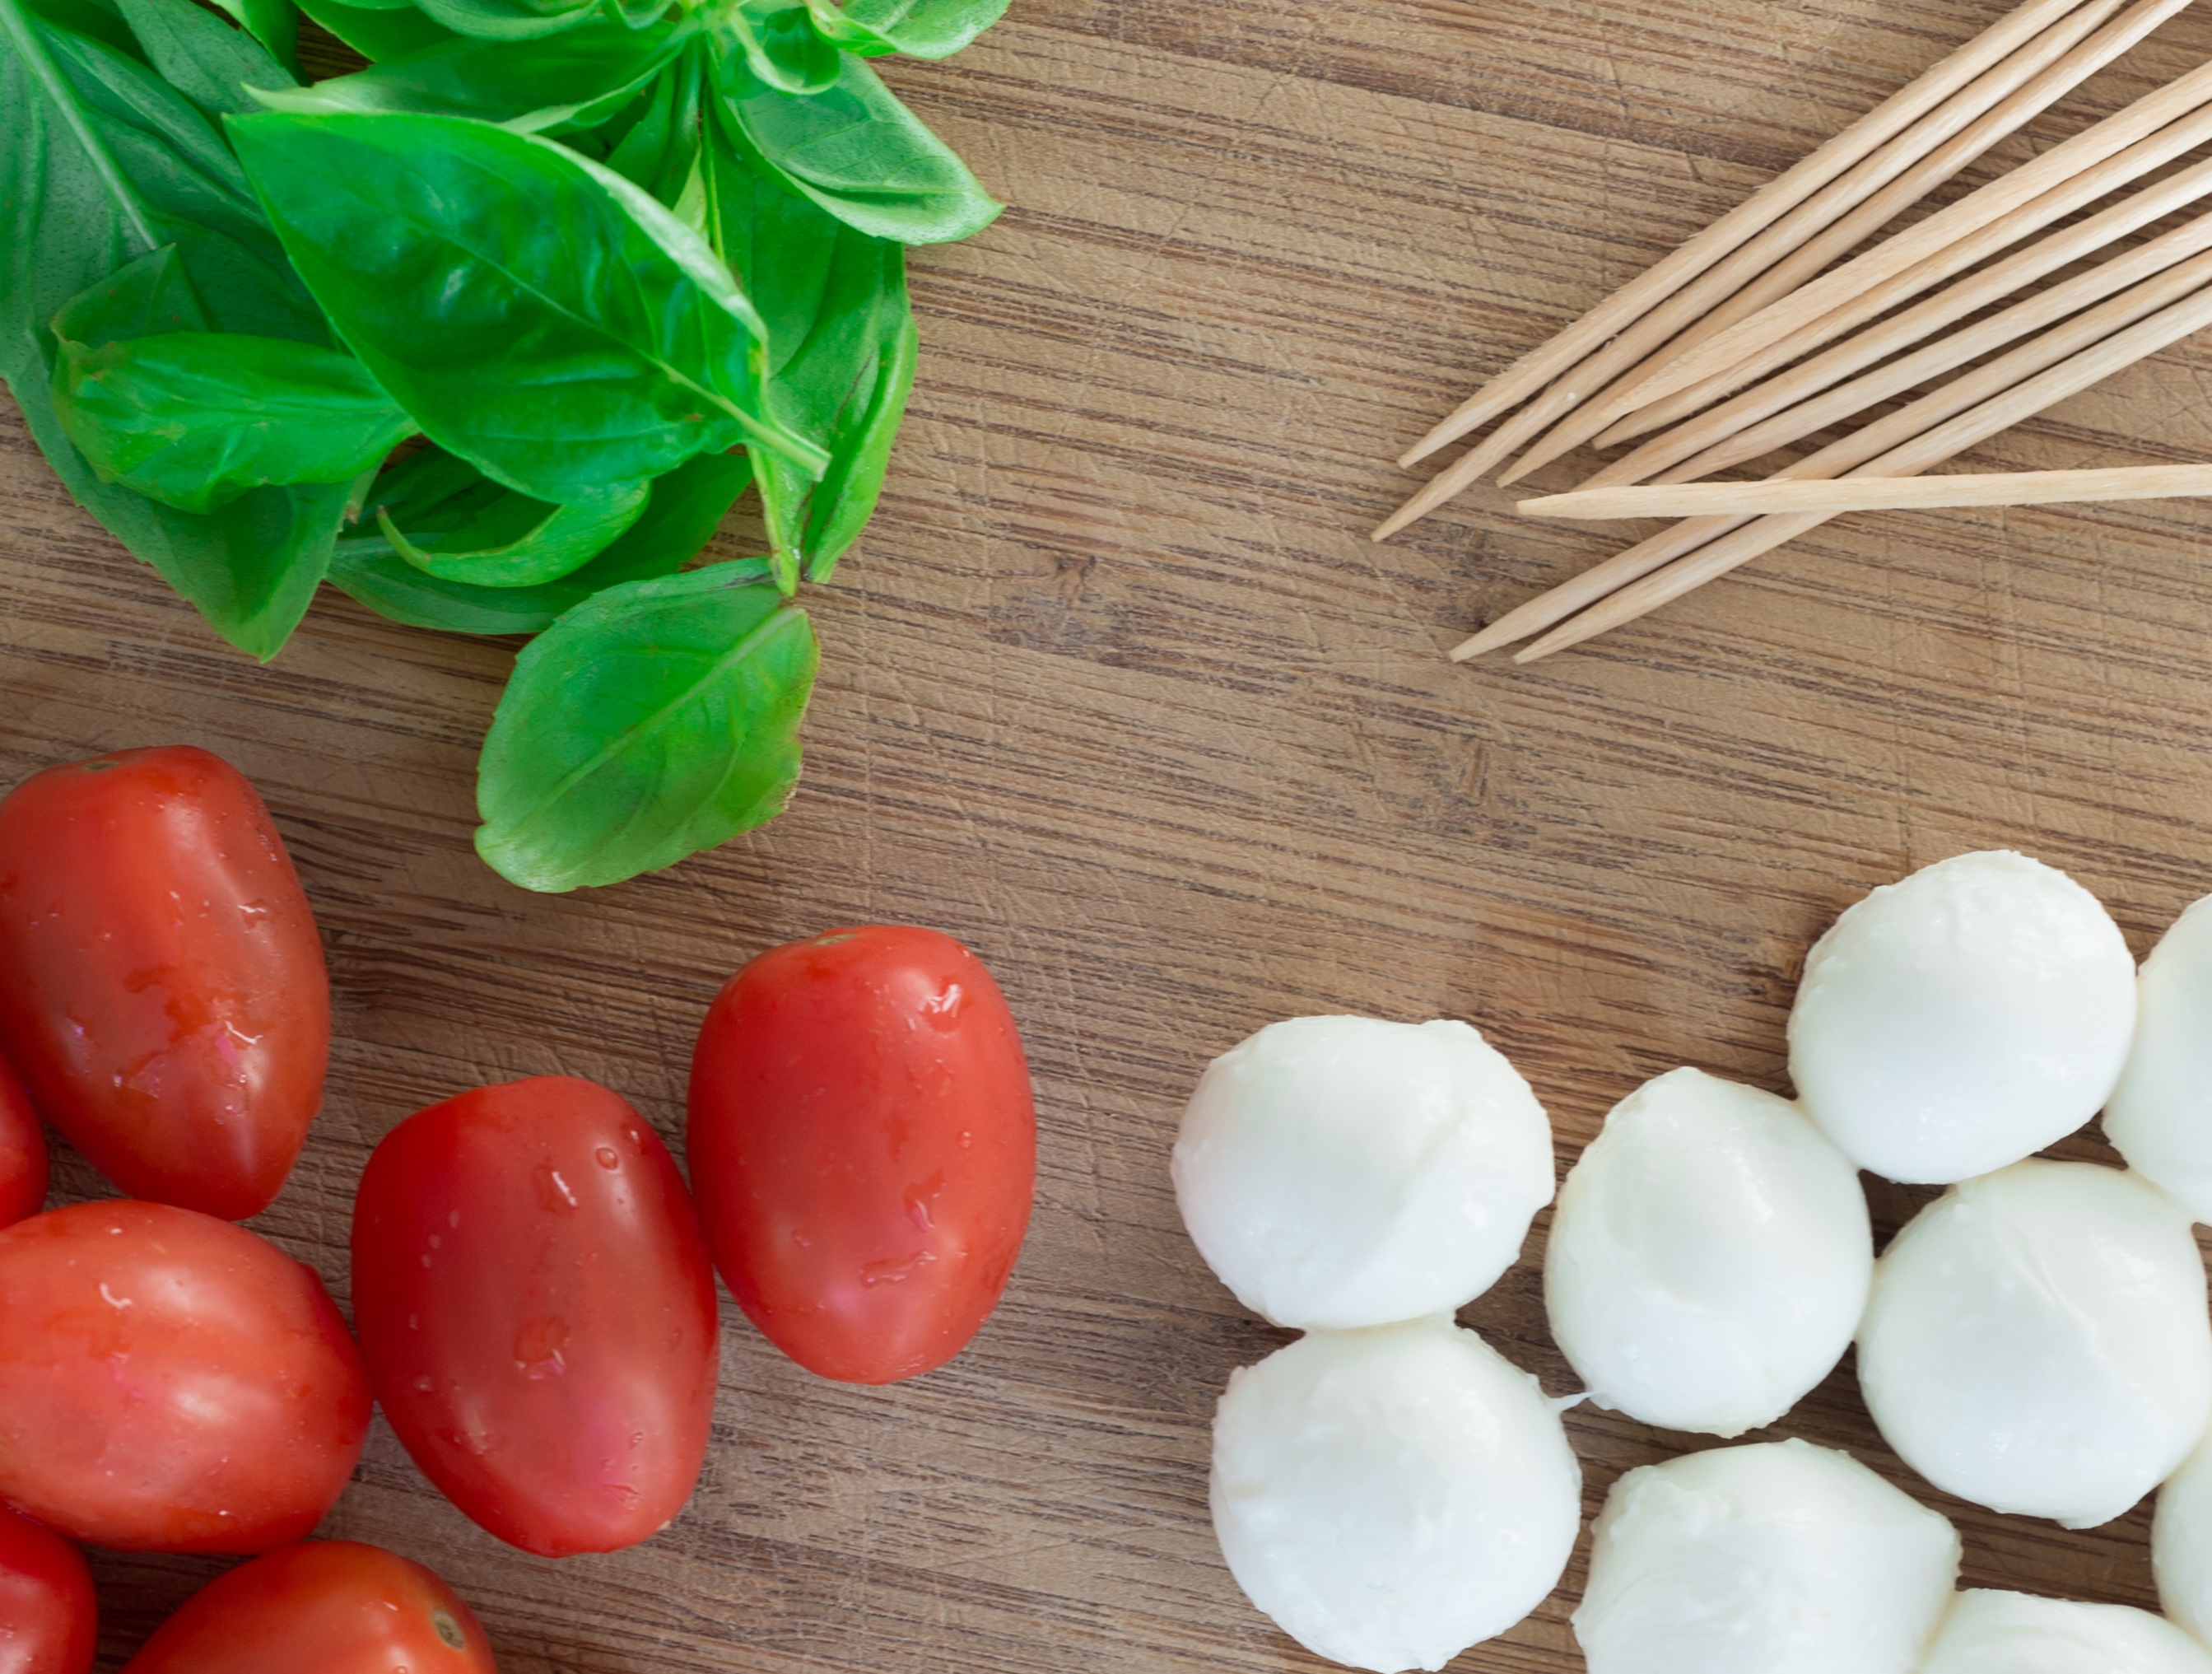
plant, leaf, petal, restaurant, dish, food, salad, green, mediterranean, herb, produce, vegetable, fresh, kitchen, italy, recipe, gourmet, snack, eat, cuisine, basil, cheese, tomato, oil, diet, starter, olive, flavor, appetizer, flowering plant, antipasta, caprese, mozarella, land plant